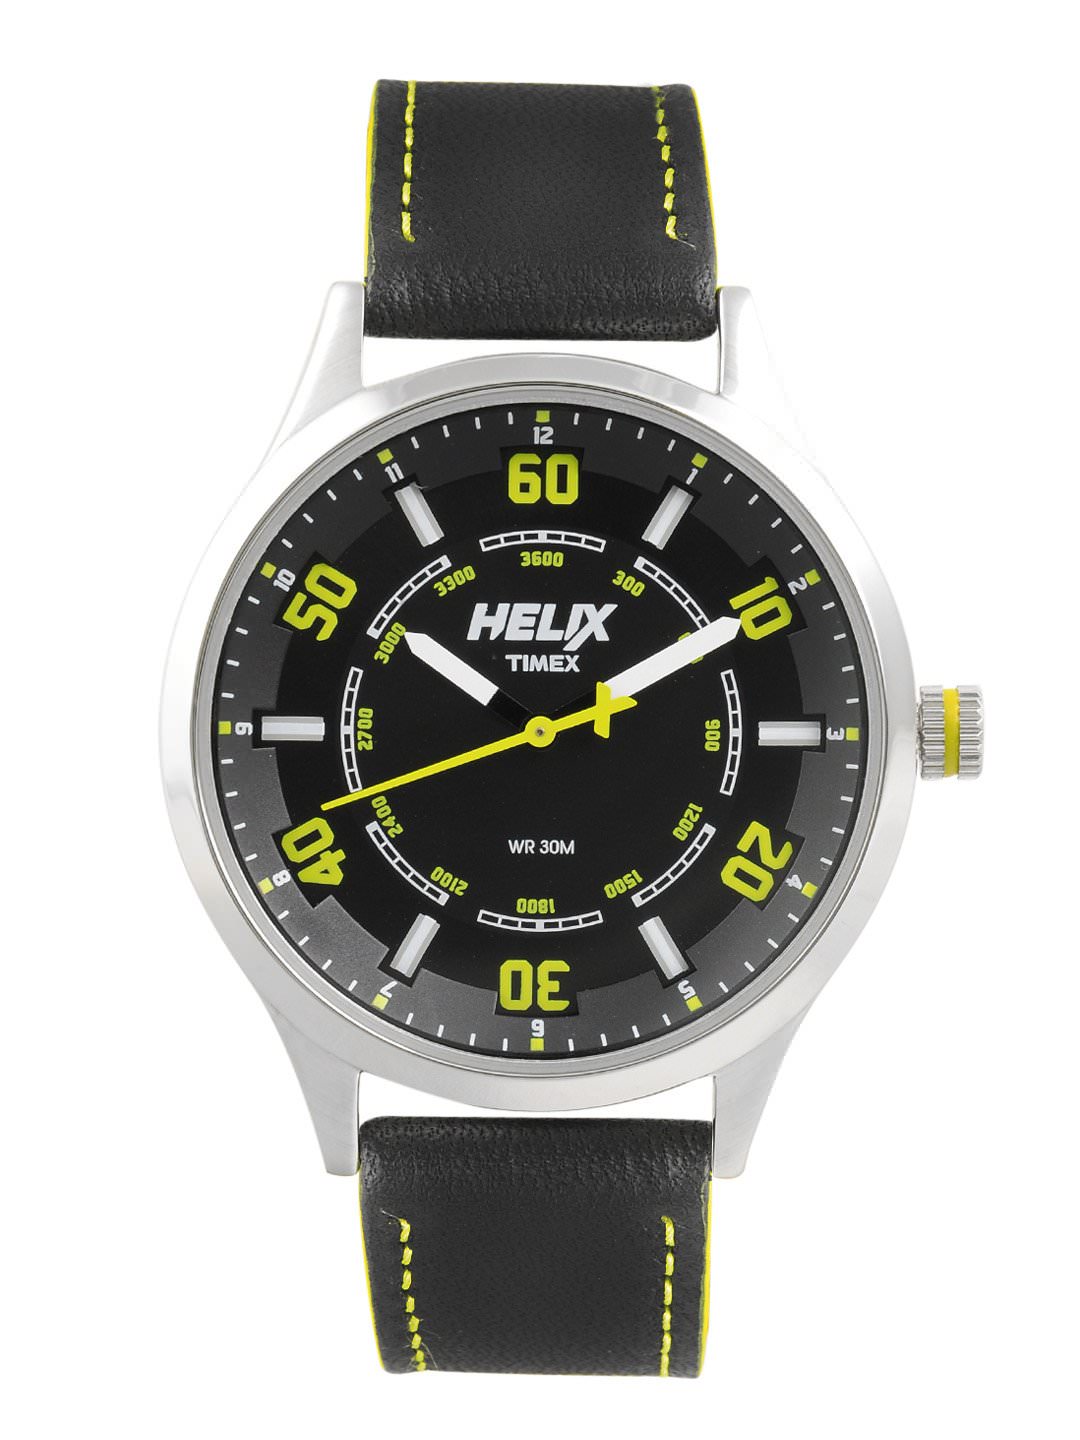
Helix Men Black Dial Watch
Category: Accessories / Watches / Watches
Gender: Men
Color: Black
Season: Winter 2016
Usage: Casual